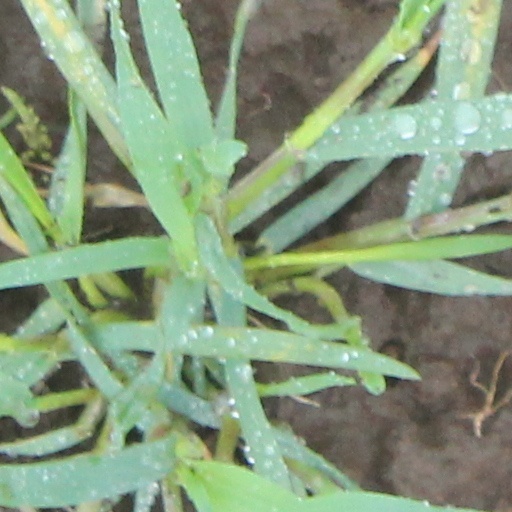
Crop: wheat